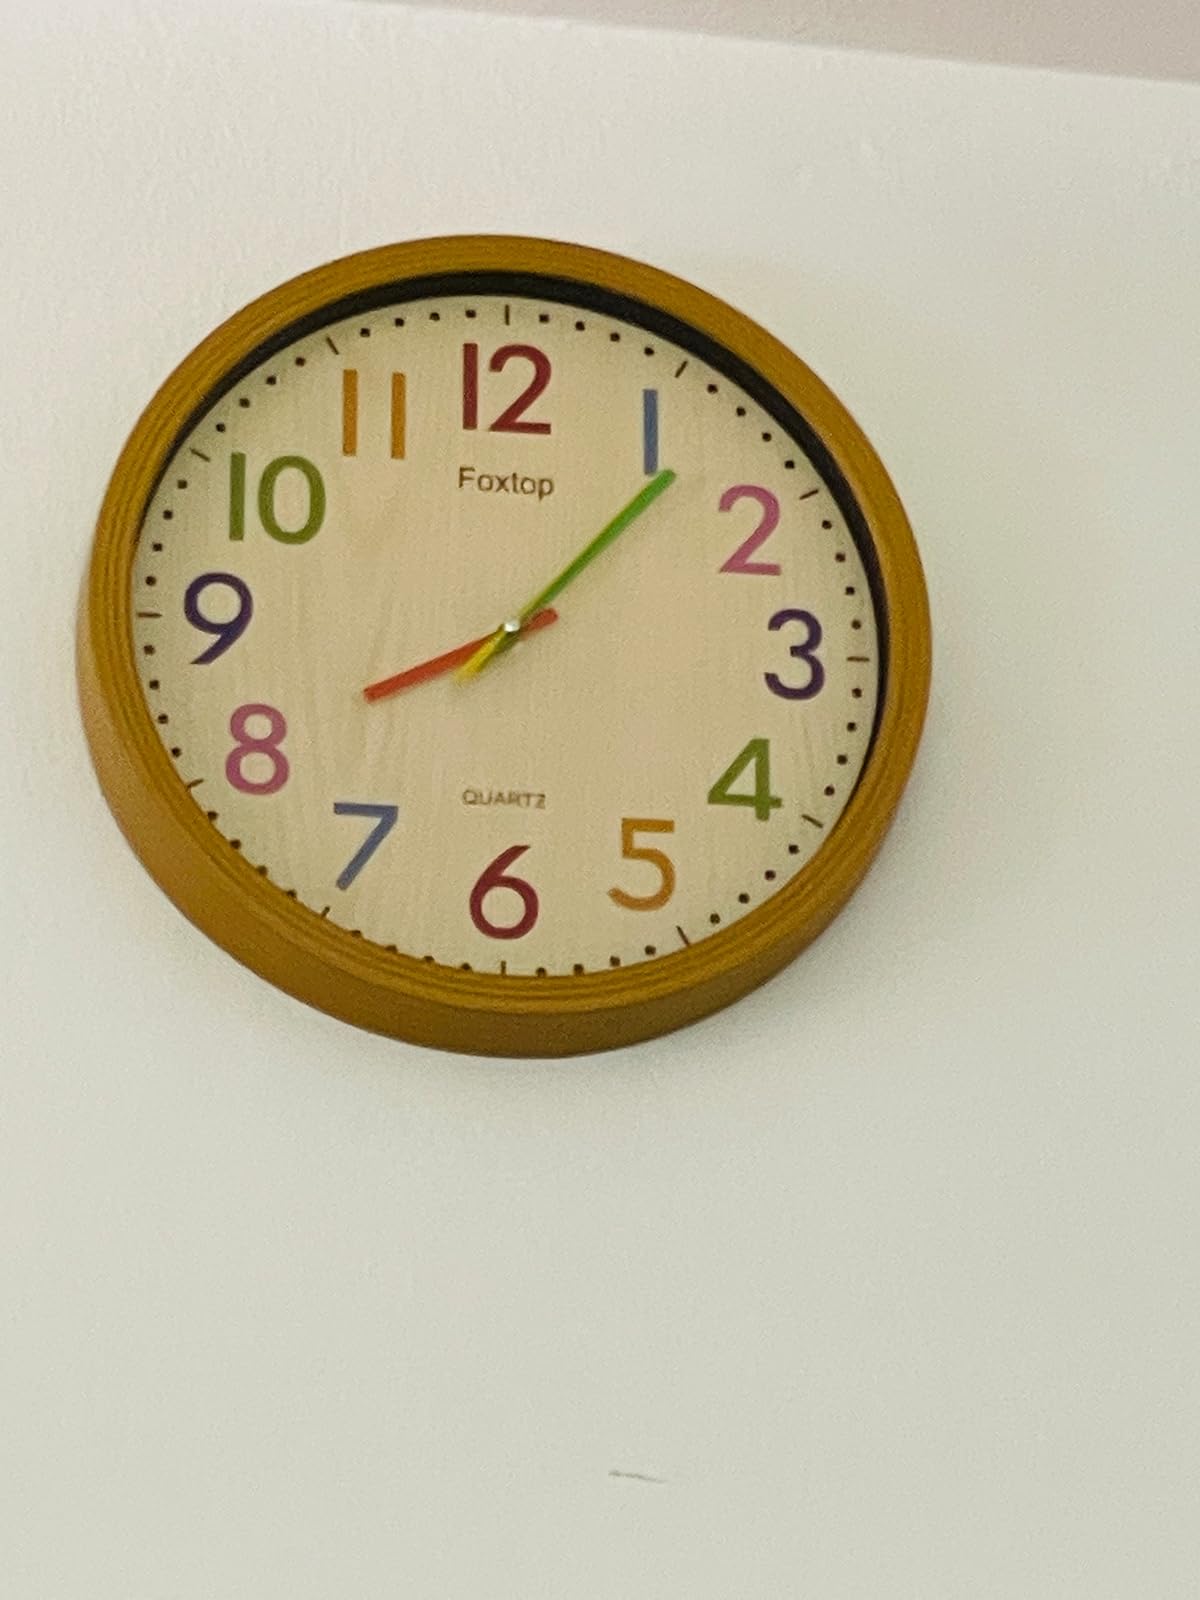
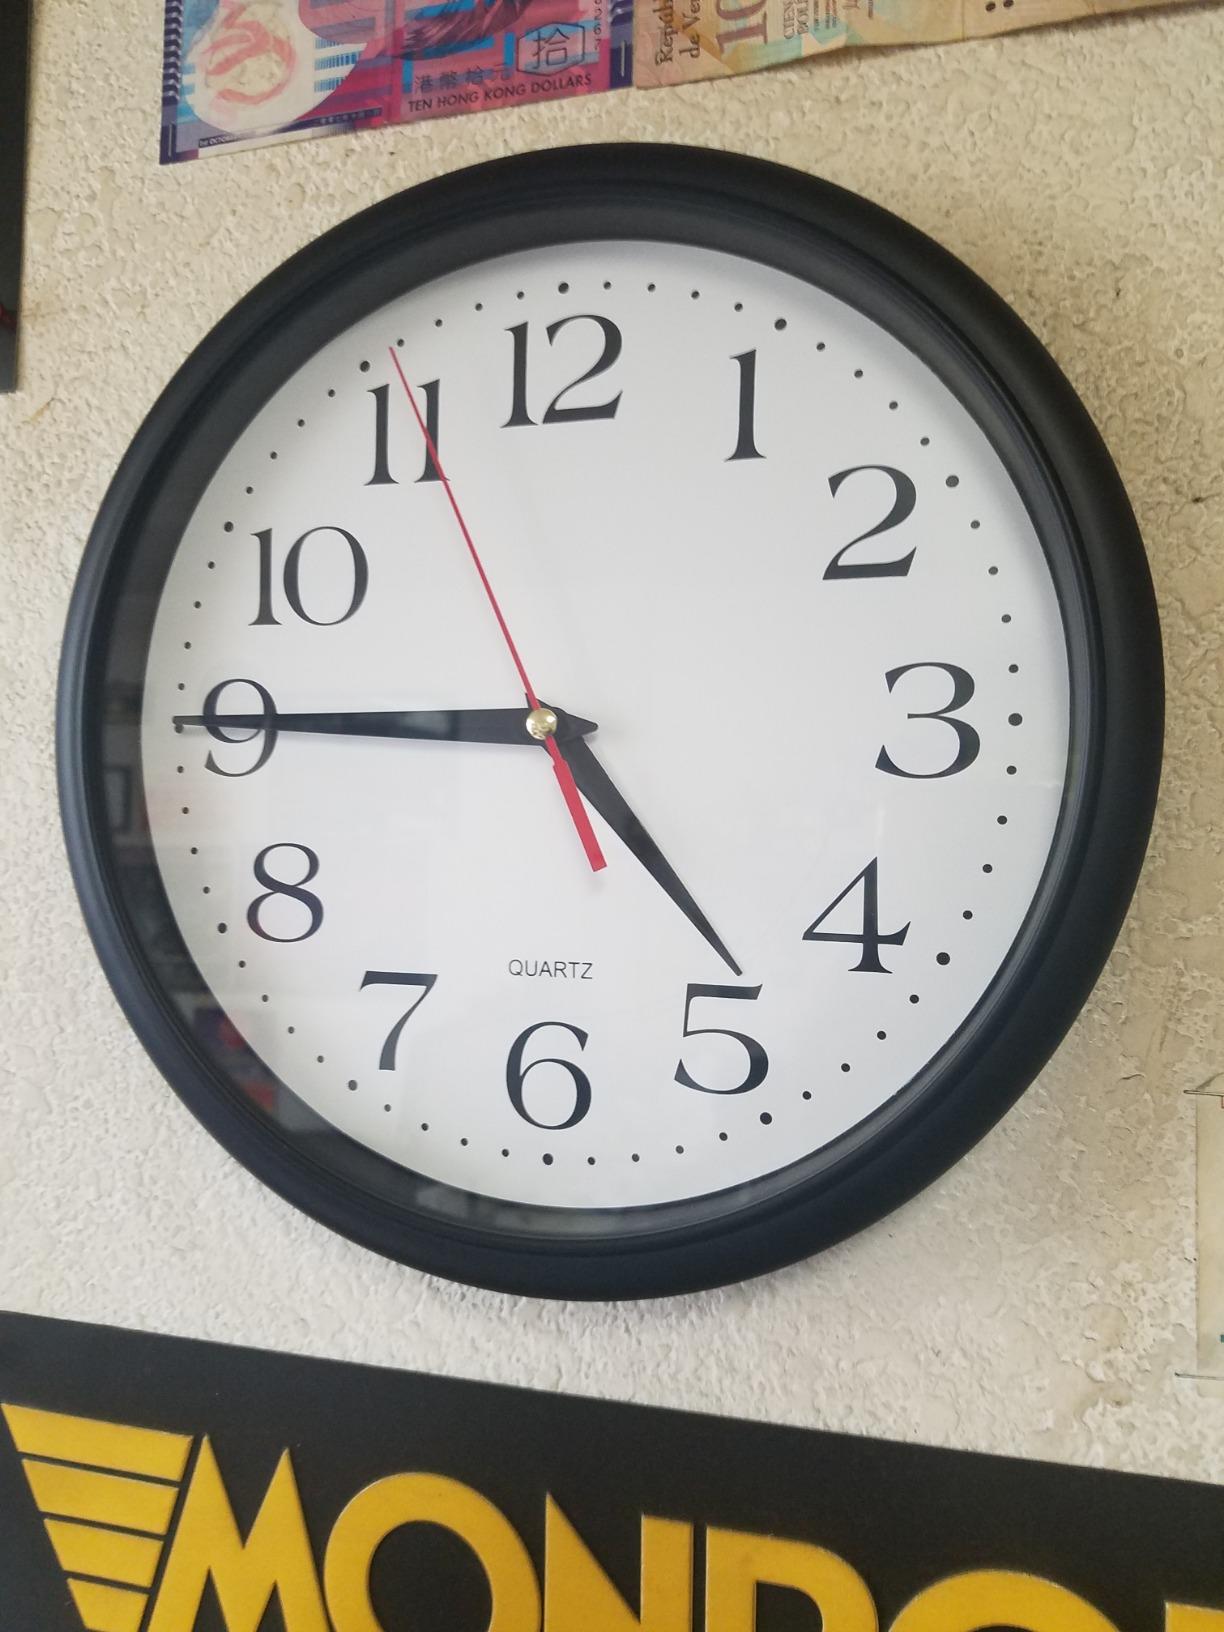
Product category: clock
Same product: no